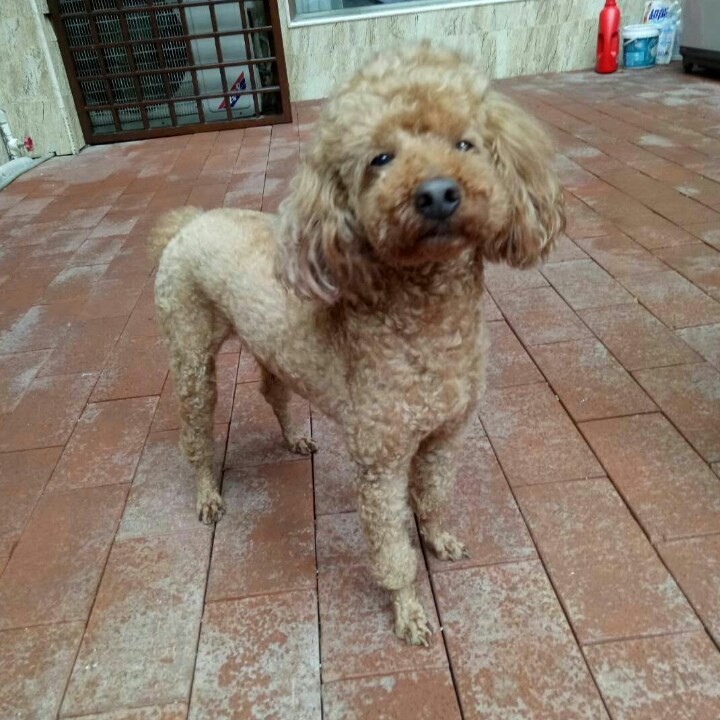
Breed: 7449-n000128-teddy